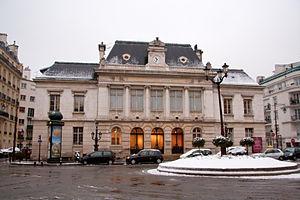
Centre culturel Louis de Broglie, Neuilly-sur-Seine, France.
Neuilly-sur-Seine est une commune française située dans le département des Hauts-de-Seine, en région Île-de-France.